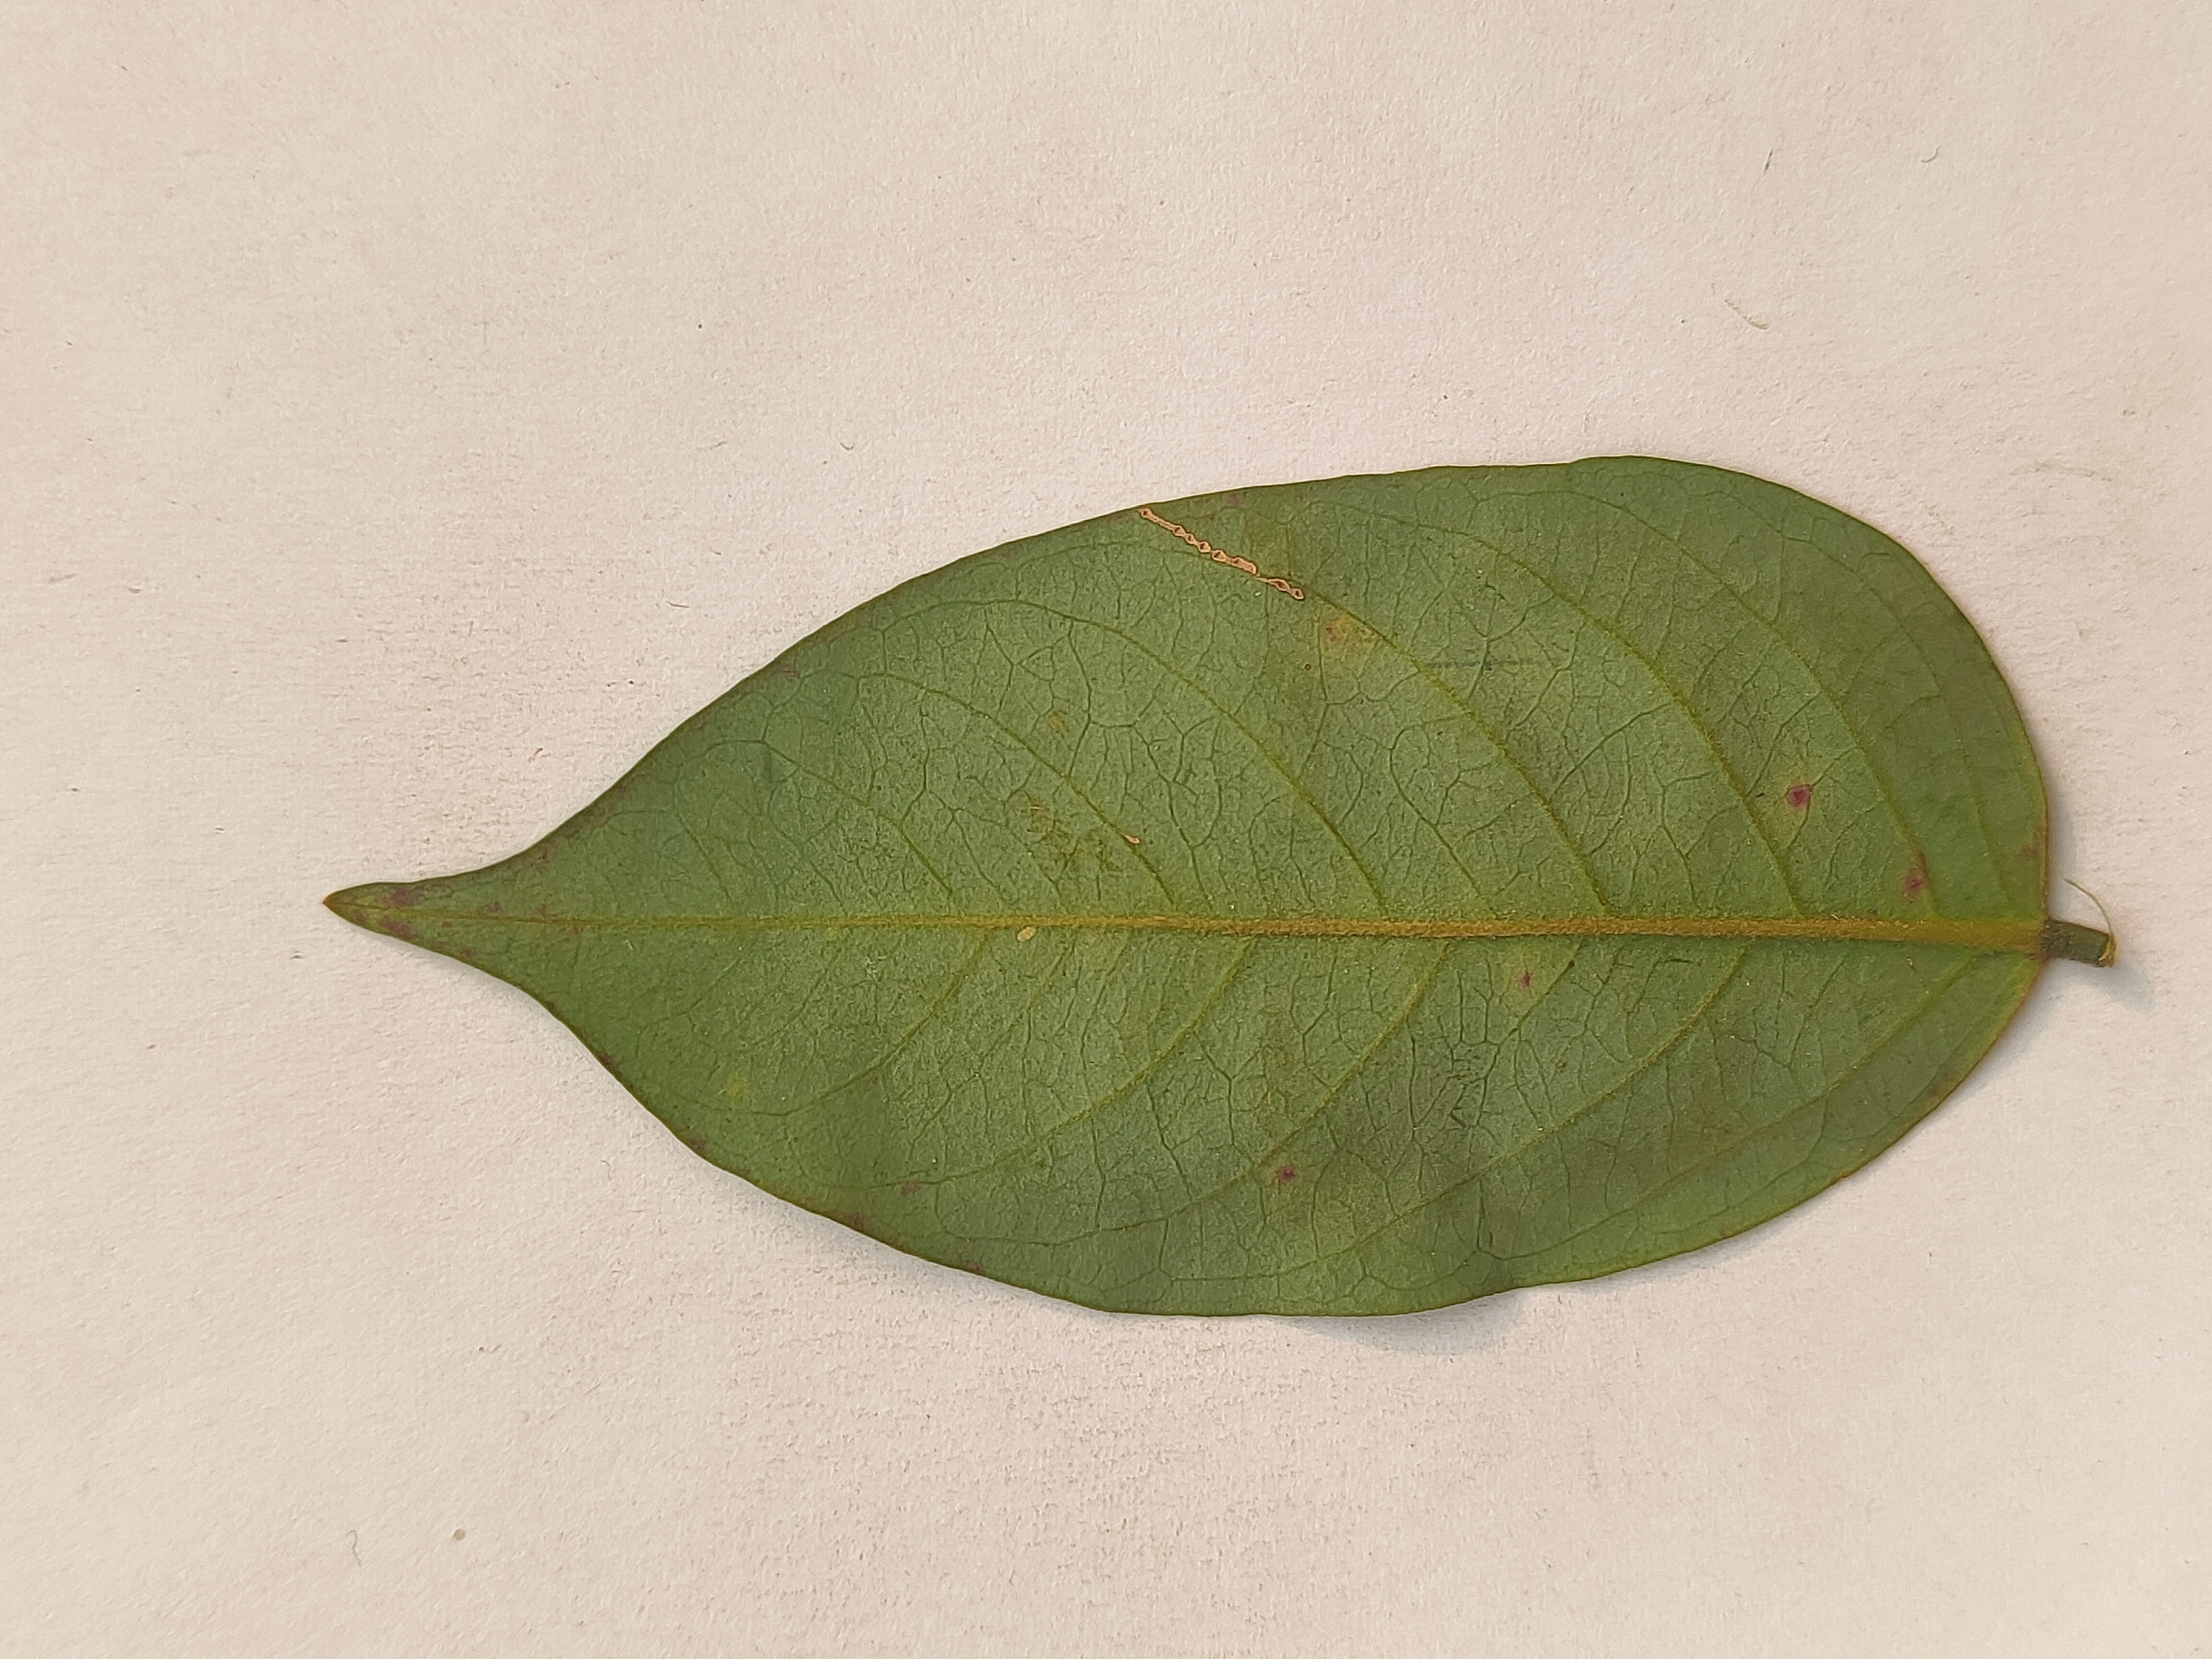
Leaf variety: Star Fruit